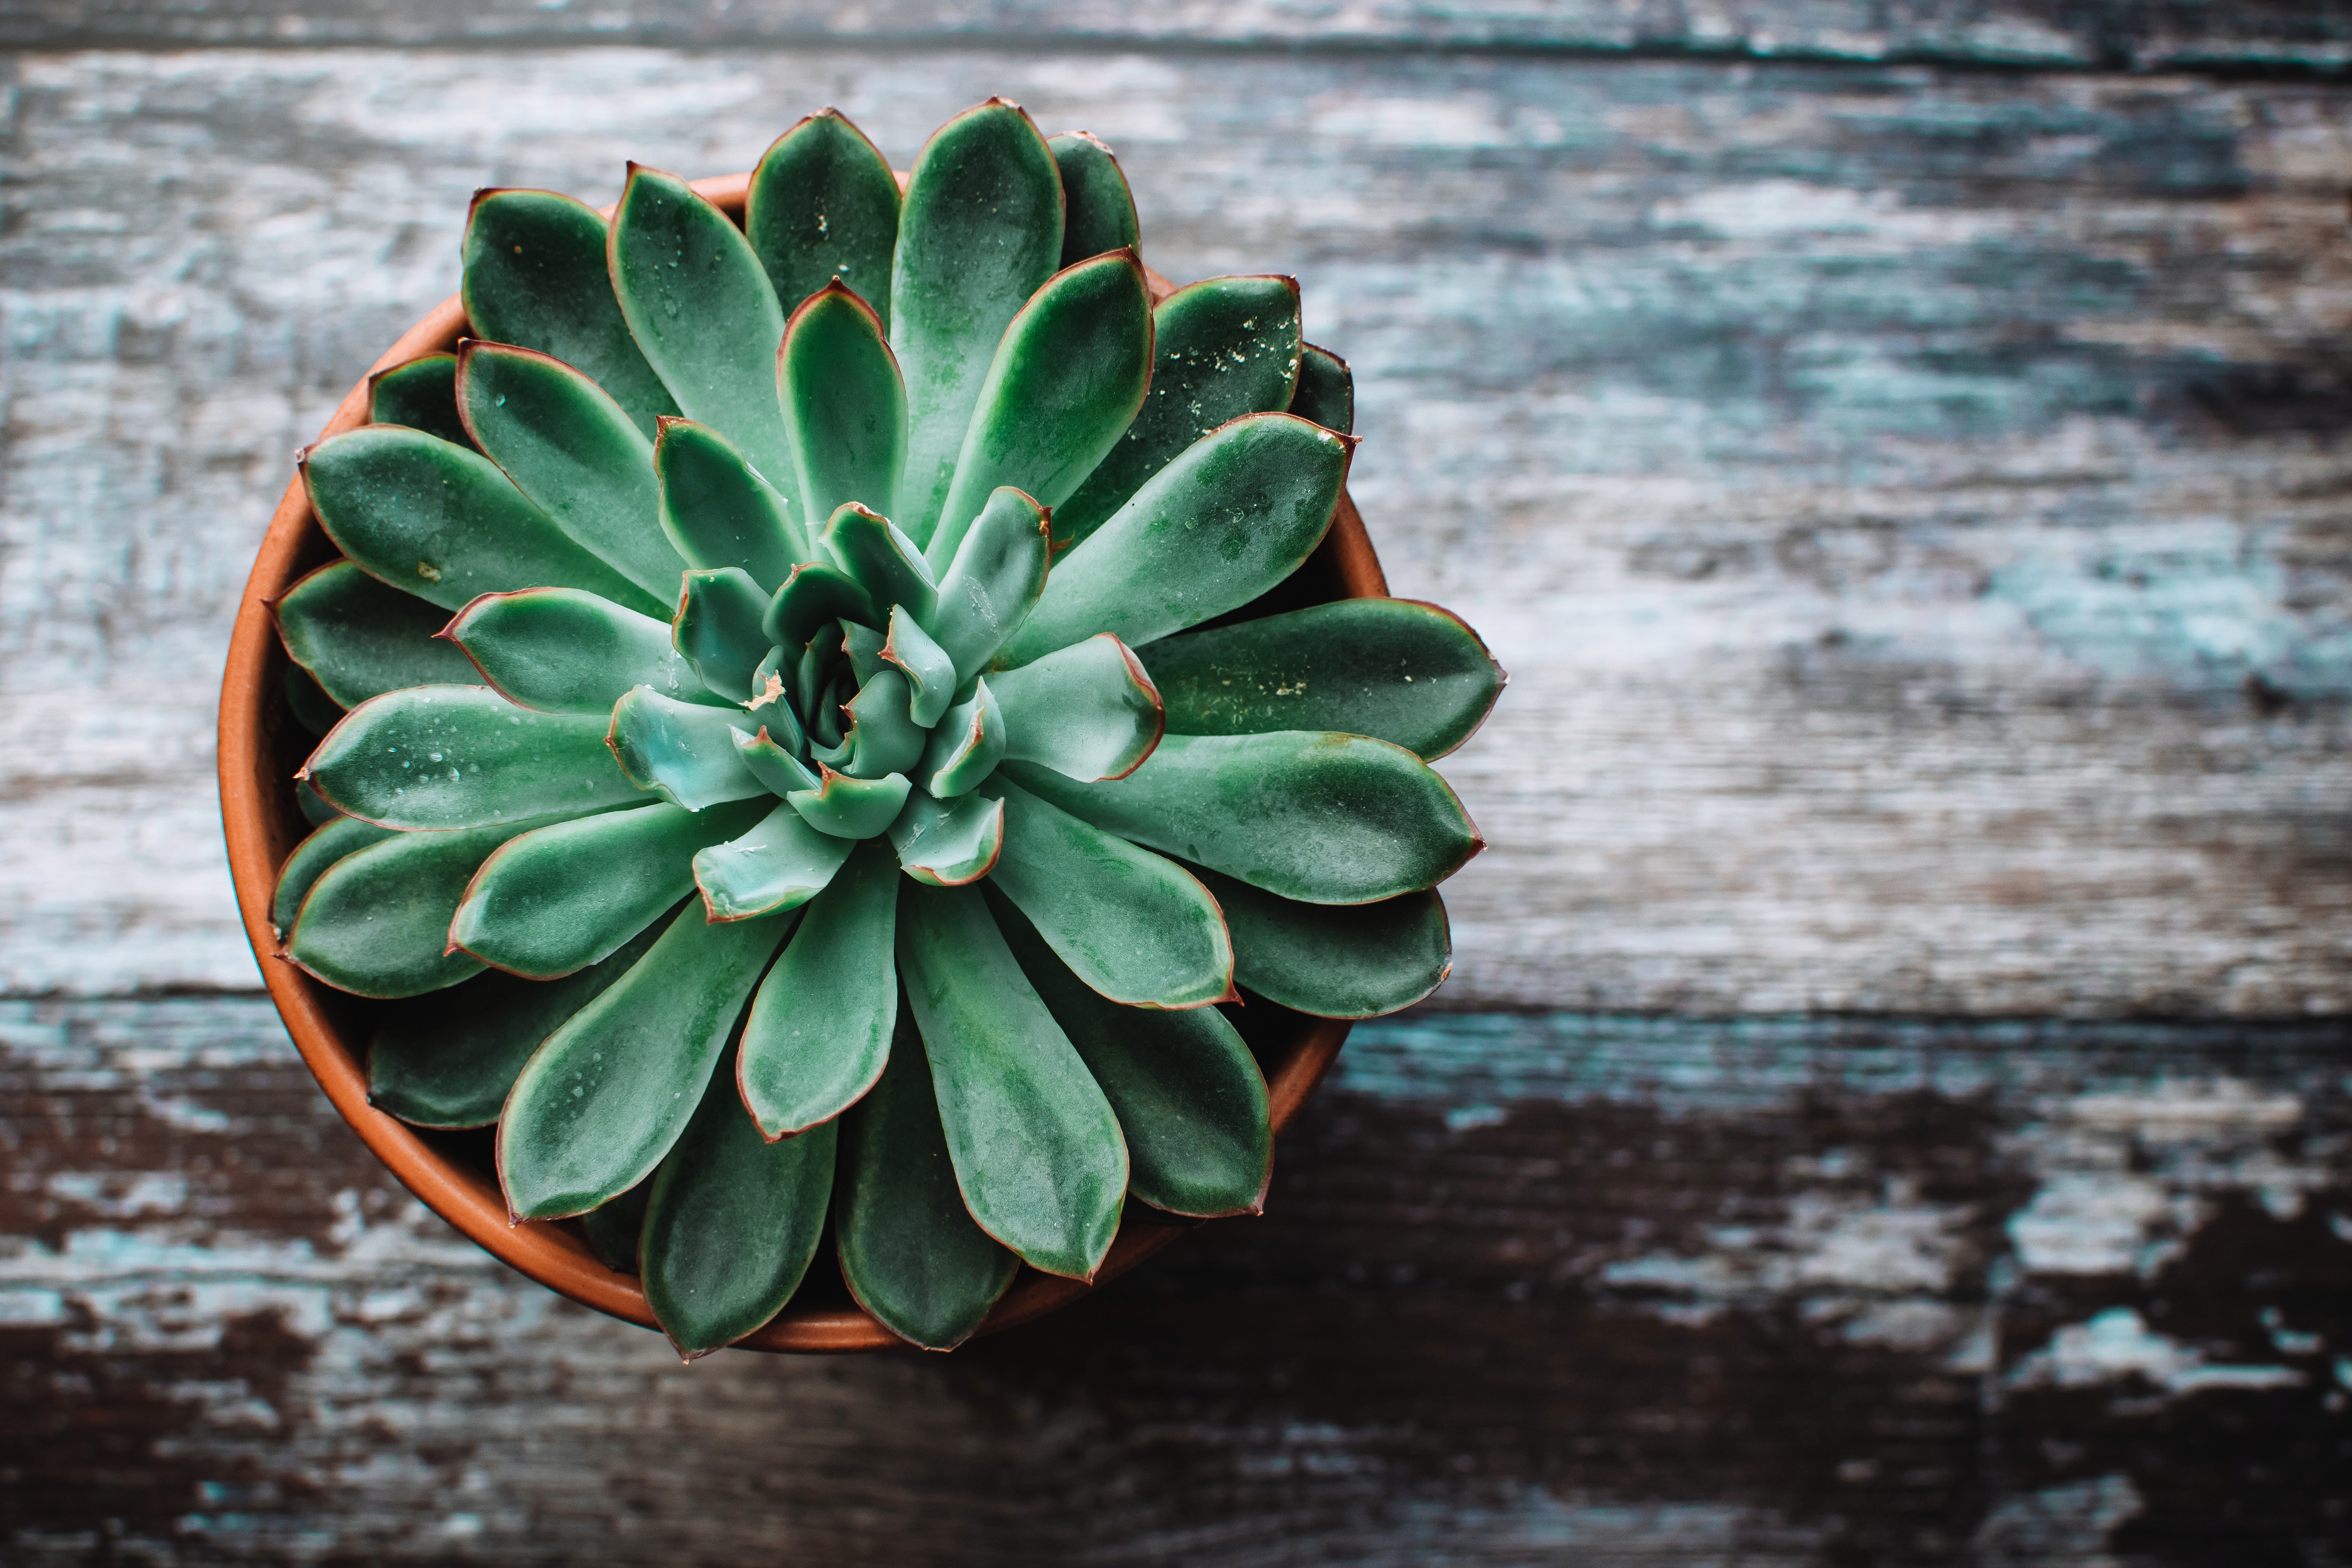
plant, flora, flower